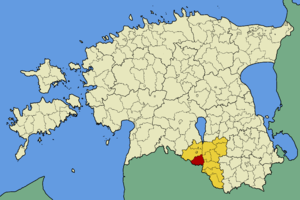
La commune de Hummuli est une municipalité rurale du Comté de Valga en Estonie. Sa superficie est de 162,7 km² et elle compte 911 habitants.